Jack Purcell

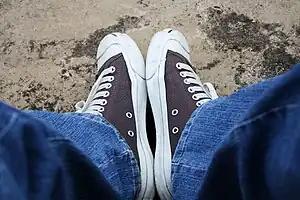
Jack Purcell designed the eponymous sneaker shown here.

Born in Guelph, Ontario, Purcell excelled at tennis and golf as a child. He took up badminton in 1924, and rose quickly in Ontario's amateur ranks. Purcell won five consecutive Ontario championships from 1927 to 1931, and was the Canadian National Badminton Champion in 1929 and 1930. Purcell became the leading badminton player in Canada, which led him to write a badminton column for the Toronto Star. In 1931, Purcell traveled to England, having beaten all his competitors in Canada. There, he won the Surrey Doubles but got only as far as the semi-finals in the All-England Championships.